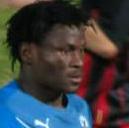
Age: 28